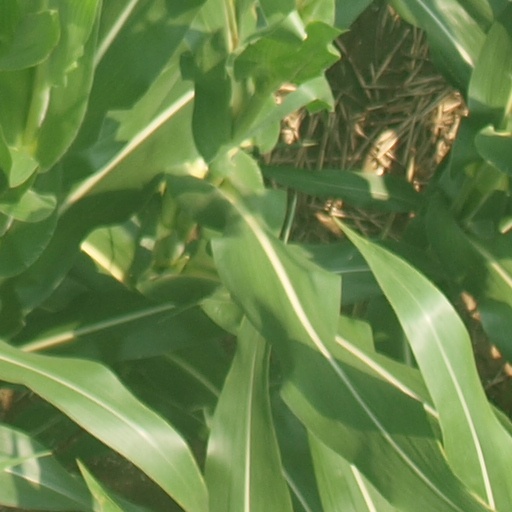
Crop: maize; corn